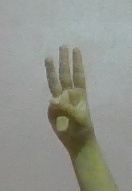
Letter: thaa